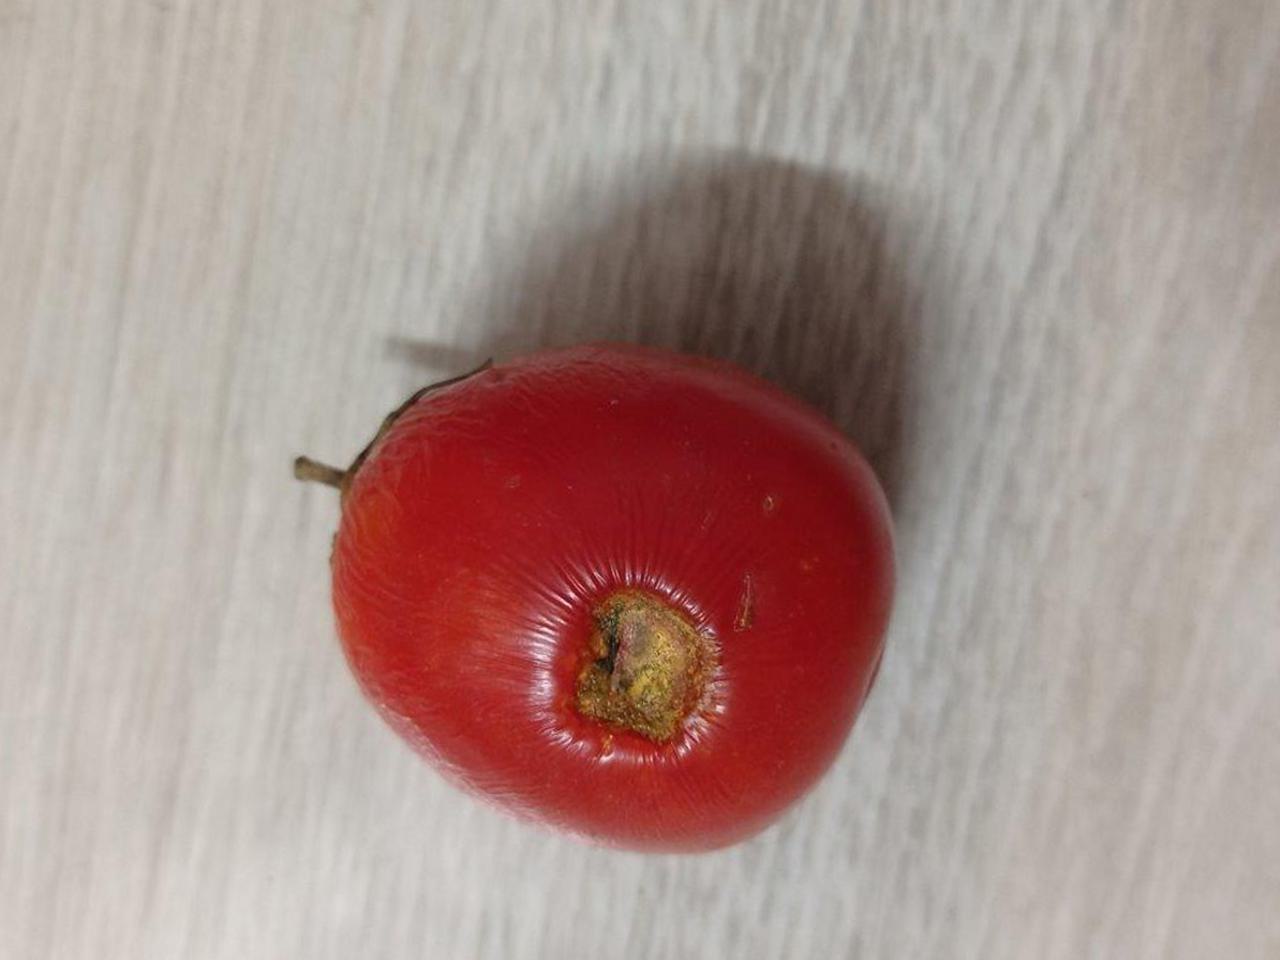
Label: Rotten